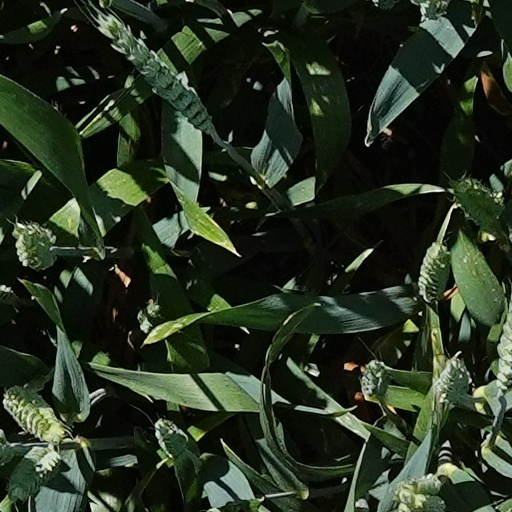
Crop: wheat